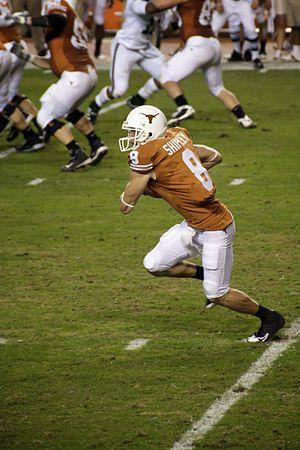
Jordan Shipley est un joueur américain de football américain.